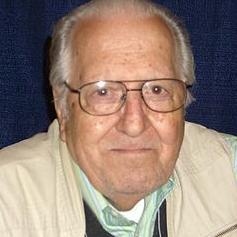
Age: 87